History of the World, Part I

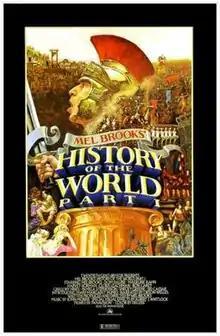
Theatrical release poster by John Alvin

History of the World, Part I is a 1981 American comedy film written, produced, and directed by Mel Brooks. Brooks also stars in the film, playing five roles: Moses, Comicus the stand-up philosopher, Tomás de Torquemada, King Louis XVI, and Jacques, "le garçon de pisse". The large ensemble cast also features Sid Caesar, Shecky Greene, Gregory Hines (in his film debut), Charlie Callas; and Brooks regulars Ron Carey, Dom DeLuise, Madeline Kahn, Harvey Korman, Cloris Leachman, Andreas Voutsinas, and Spike Milligan.